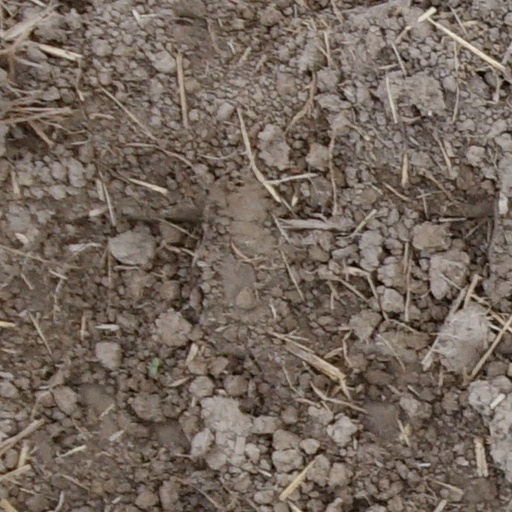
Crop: wheat